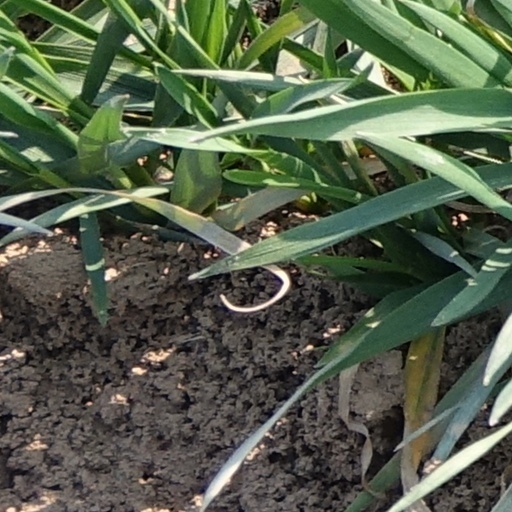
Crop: wheat